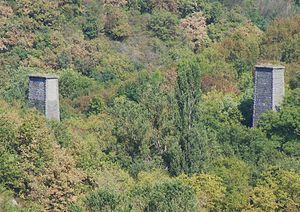
Viaduc inachevé - Ligne de Mornant (Rhone) à Rive-de-Gier (Loire) - Début du XX° siècle
Les Chemins de fer départementaux de Rhône et Loire ont construit un réseau de chemin de fer secondaire dans le département du Rhône. Celui-ci a fonctionné entre 1914 et 1935.
Saint-Didier-sous-Riverie est une ancienne commune française située dans le département du Rhône, en région Auvergne-Rhône-Alpes. Elle a disparu depuis sa fusion, au 1ᵉʳ janvier 2017 avec les communes de Saint-Maurice-sur-Dargoire et de Saint-Sorlin pour former la nouvelle commune de Chabanière.